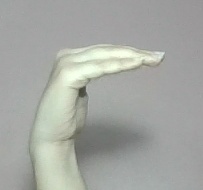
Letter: haa